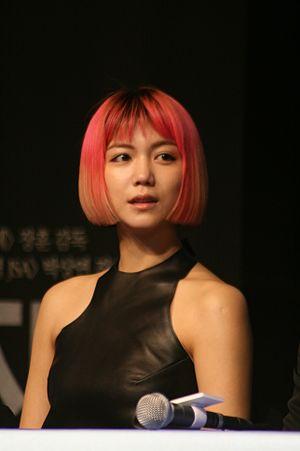
Kim Ok-vin est une actrice sud-coréenne. Kim fait ses débuts lors d'un concours de beauté sur Internet en 2004, et commence sa carrière d'actrice avec un rôle dans le film de 2005, Voice. Ses apparitions ultérieures comprennent le drama coréen Over the Rainbow et les films Dasepo Naughty Girls et The Accidental Gangster and the Mistaken Courtesan. Kim reçoit au cours de sa carrière de nombreuses nominations et remporte le prix de la Meilleure Actrice au Festival international du film de Catalogne en 2009 pour son rôle dans Thirst, ceci est mon sang.